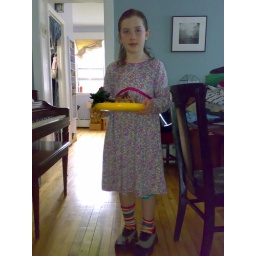
Eden heading out the door with playmobile animals to put in the tree.